Georg Forster

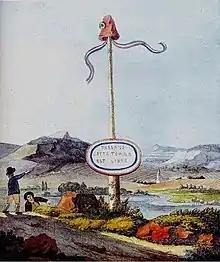
A liberty pole, a symbol of revolutionary France as used in the Republic of Mainz. Watercolor by Johann Wolfgang von Goethe

In the second quarter of 1790, Forster and the young Alexander von Humboldt started from Mainz on a long journey through the Southern Netherlands, the United Provinces, and England, eventually finishing in Paris. The impressions from the journey were described in a three volume publication "Ansichten vom Niederrhein, von Brabant, Flandern, Holland, England und Frankreich im April, Mai und Juni 1790" ("Views of the Lower Rhine, from Brabant, Flanders, Holland, England, and France in April, May and June 1790"), published 1791–94. Goethe said about the book: "One wants, after one has finished reading, to start it over, and wishes to travel with such a good and knowledgeable observer." The book includes comments on the history of art that were as influential for the discipline as "A Voyage Round the world" was for ethnology. Forster was, for example, one of the first writers who gave just treatment to the Gothic architecture of Cologne Cathedral, which was widely perceived as "barbarian" at that time. The book conformed well to the early Romantic intellectual movements in German-speaking Europe.